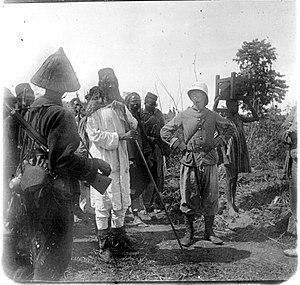
Le capitaine Gouraud et Samory Touré prisonnier, Faran Oualia (Guinée), 16 octobre 1898. Photographie d'Henri Gaden
Julie d’Andurain est une historienne française, spécialiste de la période coloniale et de l'histoire des conflits aux XIXe-XXIe siècles, plus particulièrement en Afrique et dans le monde arabe